Grindlay Peerless

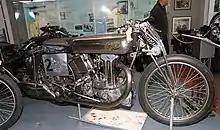
1929 Grindlay Peerless JAP 500cc 'Hundred Model', Brooklands Museum, Surrey

Following Bill Lacey's record beating ride in 1928, Grindlay Peerless created a small number of replica motorcycles for sale to the public, namely the 1929 Grindlay Peerless JAP 500cc 'Hundred' Model or 'Lacey Replica'. The 500cc 'Hundred' model had JAP speedway engines and Webb forks as opposed to Lacey's personally tuned, twin-port engine and Brompton forks, however each motorcycle was individually tuned by Lacey's own mechanic, Walter Hartley 'Wal' Phillips, and sold with a certificate guaranteeing Lacey had personally lapped the machine at Brooklands at 100 mph.